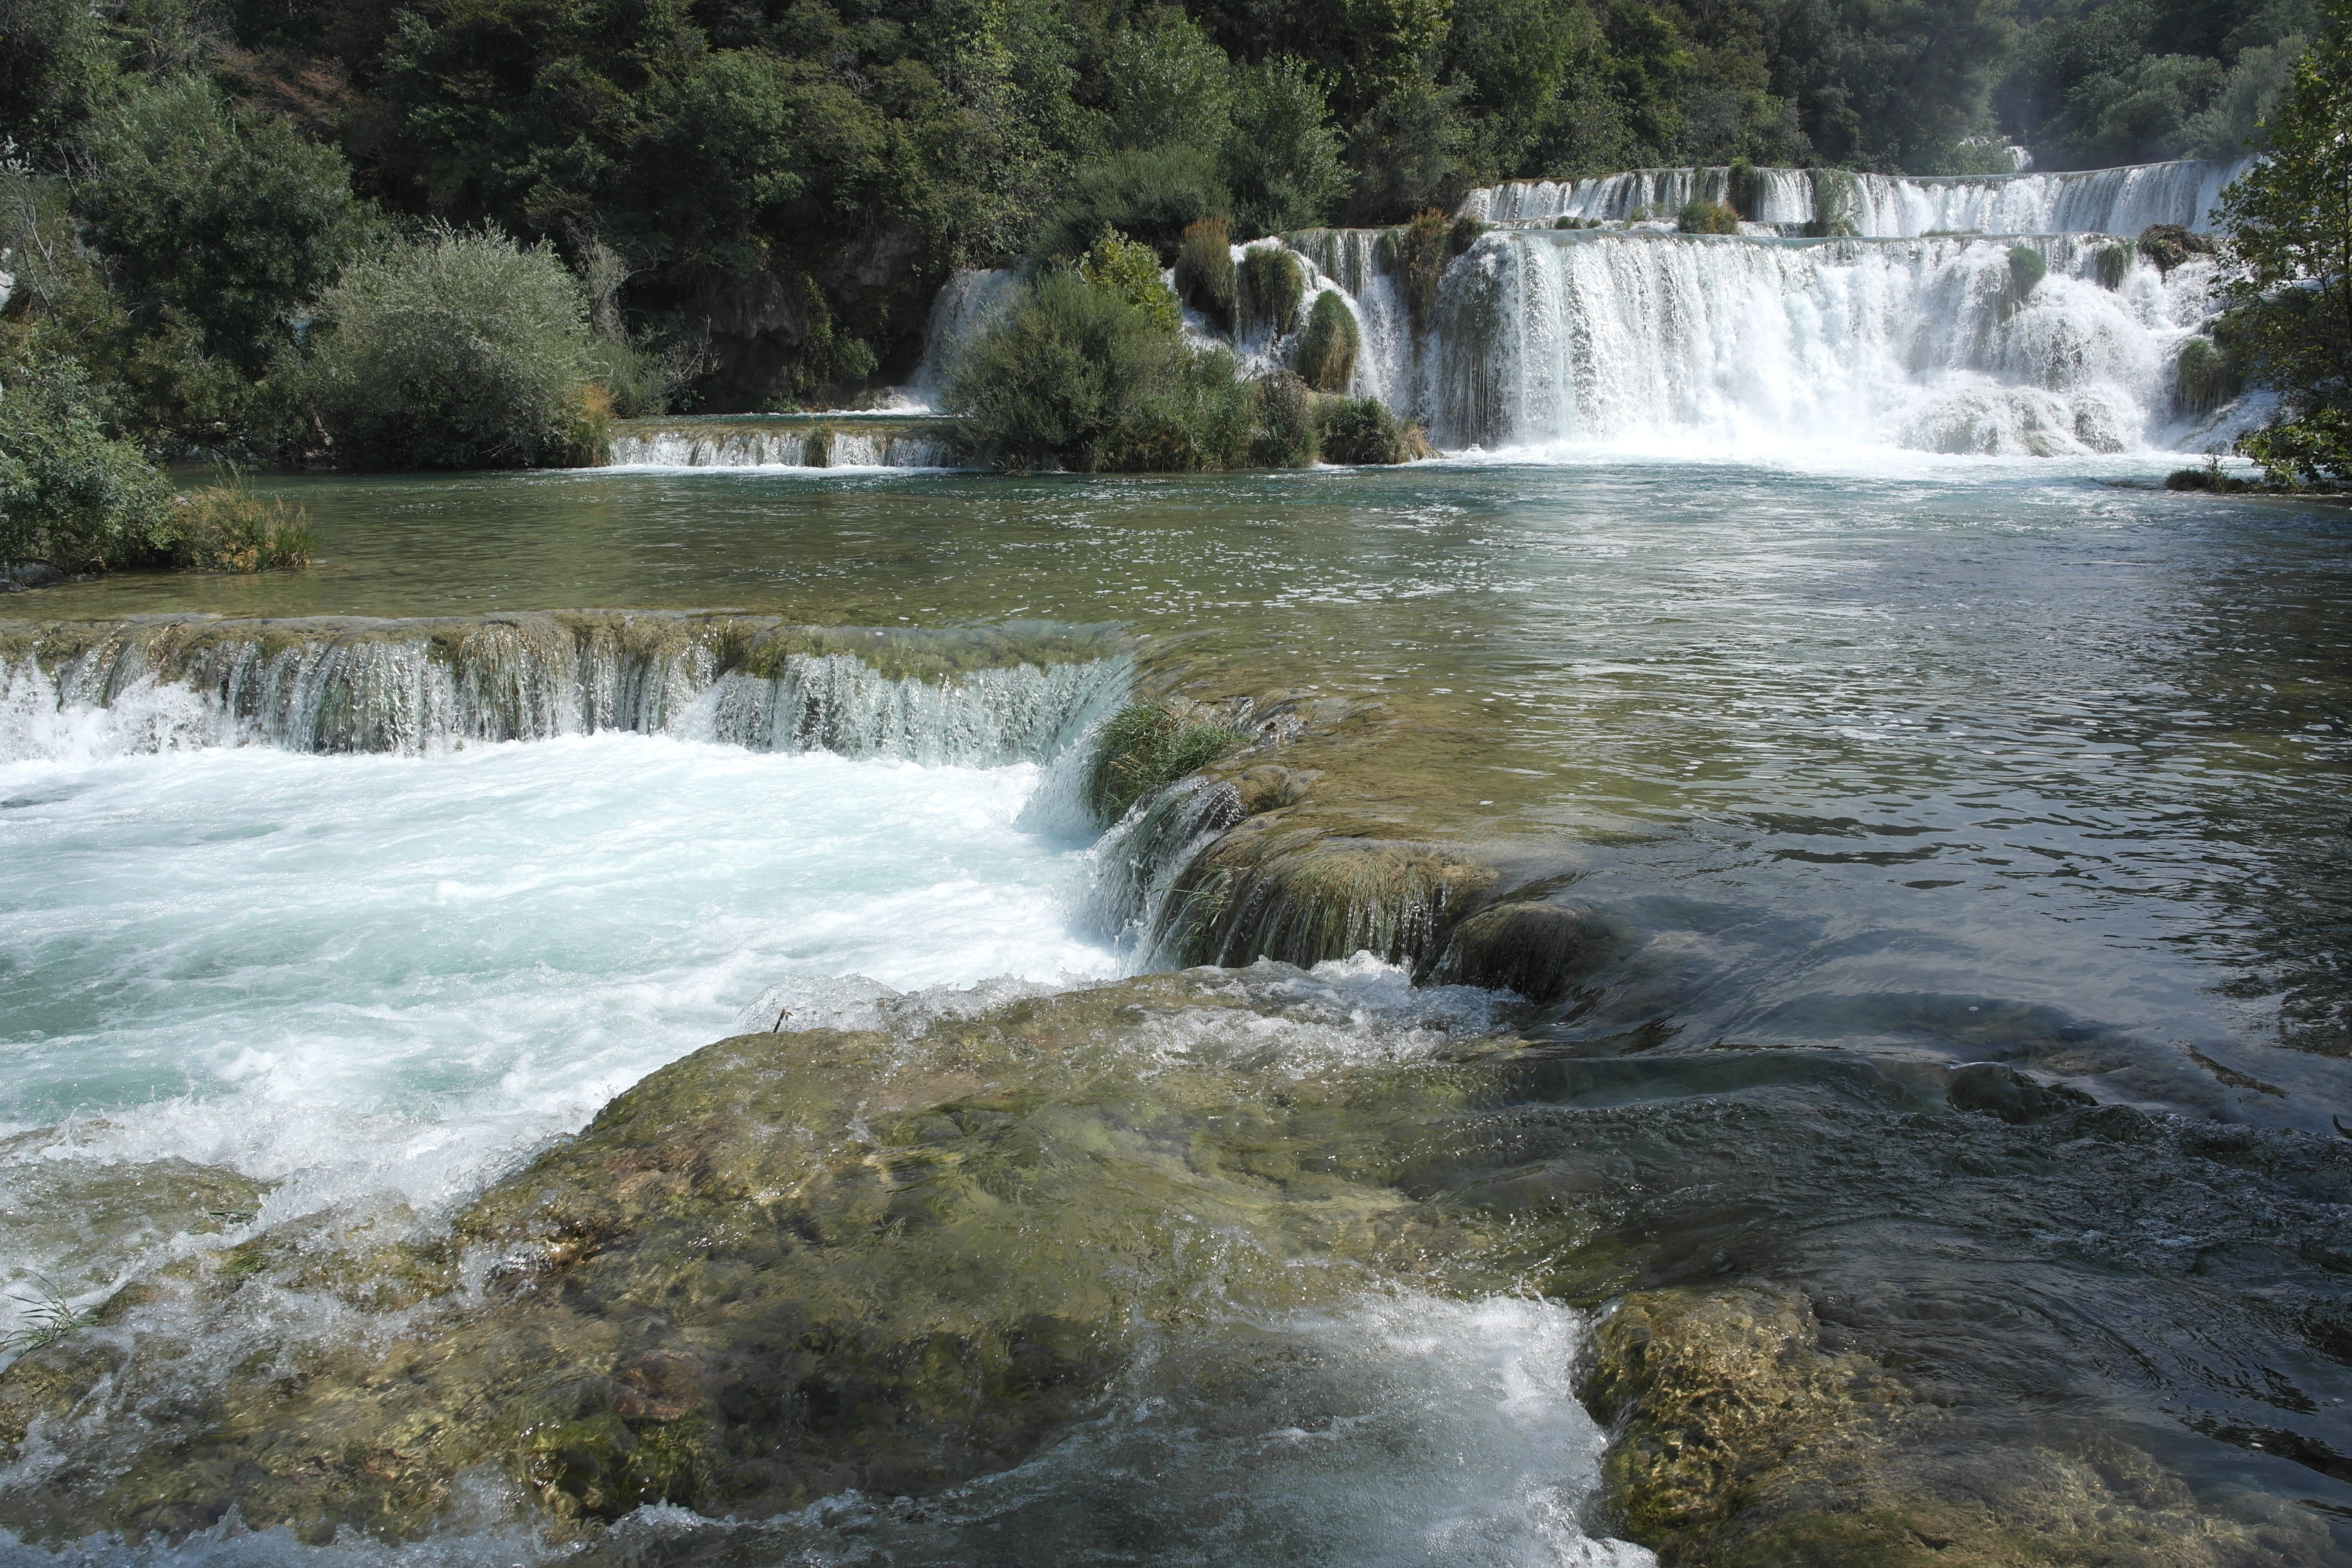
water, nature, waterfall, river, stream, rapid, body of water, holidays, beauty, wasserfall, water feature, watercourse